John West (missionary)

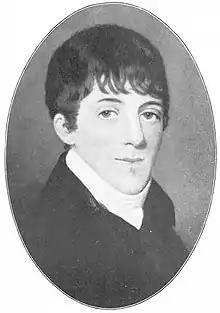
The Revd. John West

John West (November 1778–21 December 1845) was the first Anglican priest in Western Canada and a teacher, reformer and author. He was a missionary of the Church Missionary Society and a chaplain for the Hudson's Bay Company; the chapel he founded in Winnipeg became St John's Cathedral. Among his converts was Henry Budd, the first Native American ordained an Anglican priest.